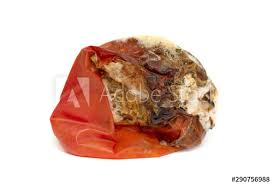
Label: trash